Cazalys Stadium

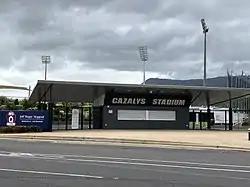
Cazalys Stadium, 2022

Cazalys Stadium is a sports stadium in Cairns, Queensland, Australia. It is situated in the suburb of Westcourt. The stadium is named after the social club which abuts the oval, Cazalys, which itself was named after Australian rules footballer Roy Cazaly.